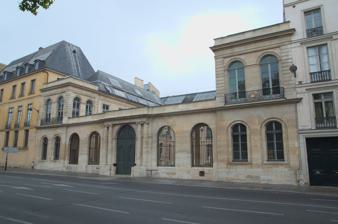
Building: Hôtel de Chimay
Country: France
Year built: 1635
Building in Paris, France Hôtel de Chimay Entrance from quai Malaquais (2009) General information Location Paris , France The Hôtel de Chimay , originally the Hôtel de La Bazinière , is a hôtel particulier , a type of large townhouse of France, built in 1635 on a site that is now at 17 quai Malaquais in the 6th arrondissement of Paris . Since 1883, it has been an extension of the École nationale supérieure des Beaux-Arts , a distinguished National School of Fine Arts . History The Quai Malaquais in Paris was constructed around 1552. The purpose of it was to protect the Pré-aux-Clercs area from floods which it was prone to. From 1585, it was given the name Malaquais . Hôtel de La Bazinière The Hôtel de La Bazinière as engraved by Jean Marot in 1658 This hôtel was constructed in 1635 by the entrepreneurs Simon Delespine (d.1680), Martial Baret and Jean Péronne for Macé I Bertrand de La Bazinière, a royal treasurer. Between 1653 and 1658, the hôtel was modified to the designs of the famous François Mansart . Some of the interior work was carried out by Charles Le Brun , then the protégé of Nicolas Fouquet . It was around 1658, that the building was the subject of an engraving by the architect Jean Marot . During 1665, the hôtel was the home of Henrietta Maria of France , former queen consort of England, Scotland and Ireland, Queen Mother of England, Scotland and Ireland, widow of Charles I , mother of Charles II and James II , sister of Louis XIII , aunt of Louis XIV and mother of the Duchess of Orléans . She later moved out to the Château de Colombes where she died in 1669. Hôtel de Bouillon In 1681, the hôtel was purchased by Godefroy Maurice de La Tour d'Auvergne , the Duke of Bouillon . His wife, Marie Anne Mancini (niece of Cardinal Mazarin ) hosted a famous salon there. She died in the hôtel in 1714, having lived there since the Duke of Bouillon had bought it. Jean de La Fontaine , a friend of the duchesse de Bouillon , was a visitor. Other famous people of the time that went were Madame de Sévigné , Madame de La Fayette , Pierre Corneille and Molière . During her residence, Marie Anne had Charles Le Brun and André Le Nôtre embellish the house according to her tastes. Her older son, Emmanuel Théodose lived here and several of his children were born here, such as the future Duke of Bouillon Charles Godefroy de La Tour d'Auvergne , Anne Marie Louise , the Princess of Soubise and his youngest child, the future Princess of Craon . In 1725, the famous adventuress Marie Louise de La Tour d'Auvergne was born here. The Duke's son and successor Charles Godefroy de La Tour d'Auvergne had the building remodelled between 1741 and 1744 by the architect François Debias-Aubry. During the revolution, it was confiscated from the La Tour d'Auvergnes and given to the state. Their Duchy of Bouillon was also taken but later given back. Hôtel de La Pagerie During the First Empire , Napoleon I gave the hôtel to Stéphanie Tascher de La Pagerie (1788–1832), the cousin of Empress Joséphine . Stéphanie was given the hôtel on 1 February 1808, after her marriage to Prosper Louis, Duke of Arenberg . The décor was redesigned in the fashionable Empire style . Hôtel de Chimay Sold in 1852, the property was bought by Joseph de Riquet de Caraman (1808-1886) , the prince de Chimay from which its present name is derived. Since 1883, the building has been an extension of the École nationale supérieure des Beaux-Arts , which was set up in 1648 by Charles Le Brun as the Académie de peinture et de sculpture . Bibliography Alexandre Gady - Les hôtels particuliers de Paris, du Moyen Âge à la Belle Époque - Parigramme - 2008 - ISBN 978-2-84096-213-7 Dominique Leborgne - Promenades d'architecture et d'histoire. Saint-Germain-des-Près. Évolution d'un paysage urbain - Parigramme - 2005 - ISBN 2-84096-189-X Wikimedia Commons has media related to Hôtel de Chimay . 48°51′28″N 2°20′02″E / 48.8579°N 2.3339°E / 48.8579; 2.3339 Authority control databases : Geographic Structurae